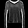
Label: Pullover